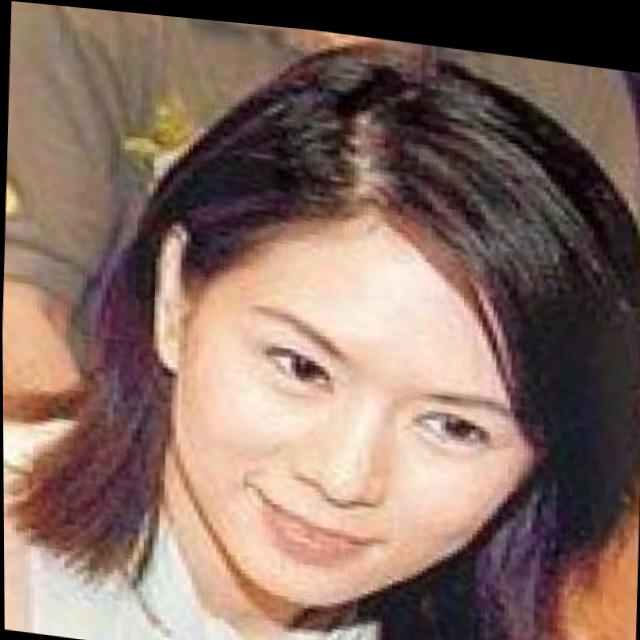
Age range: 45-64